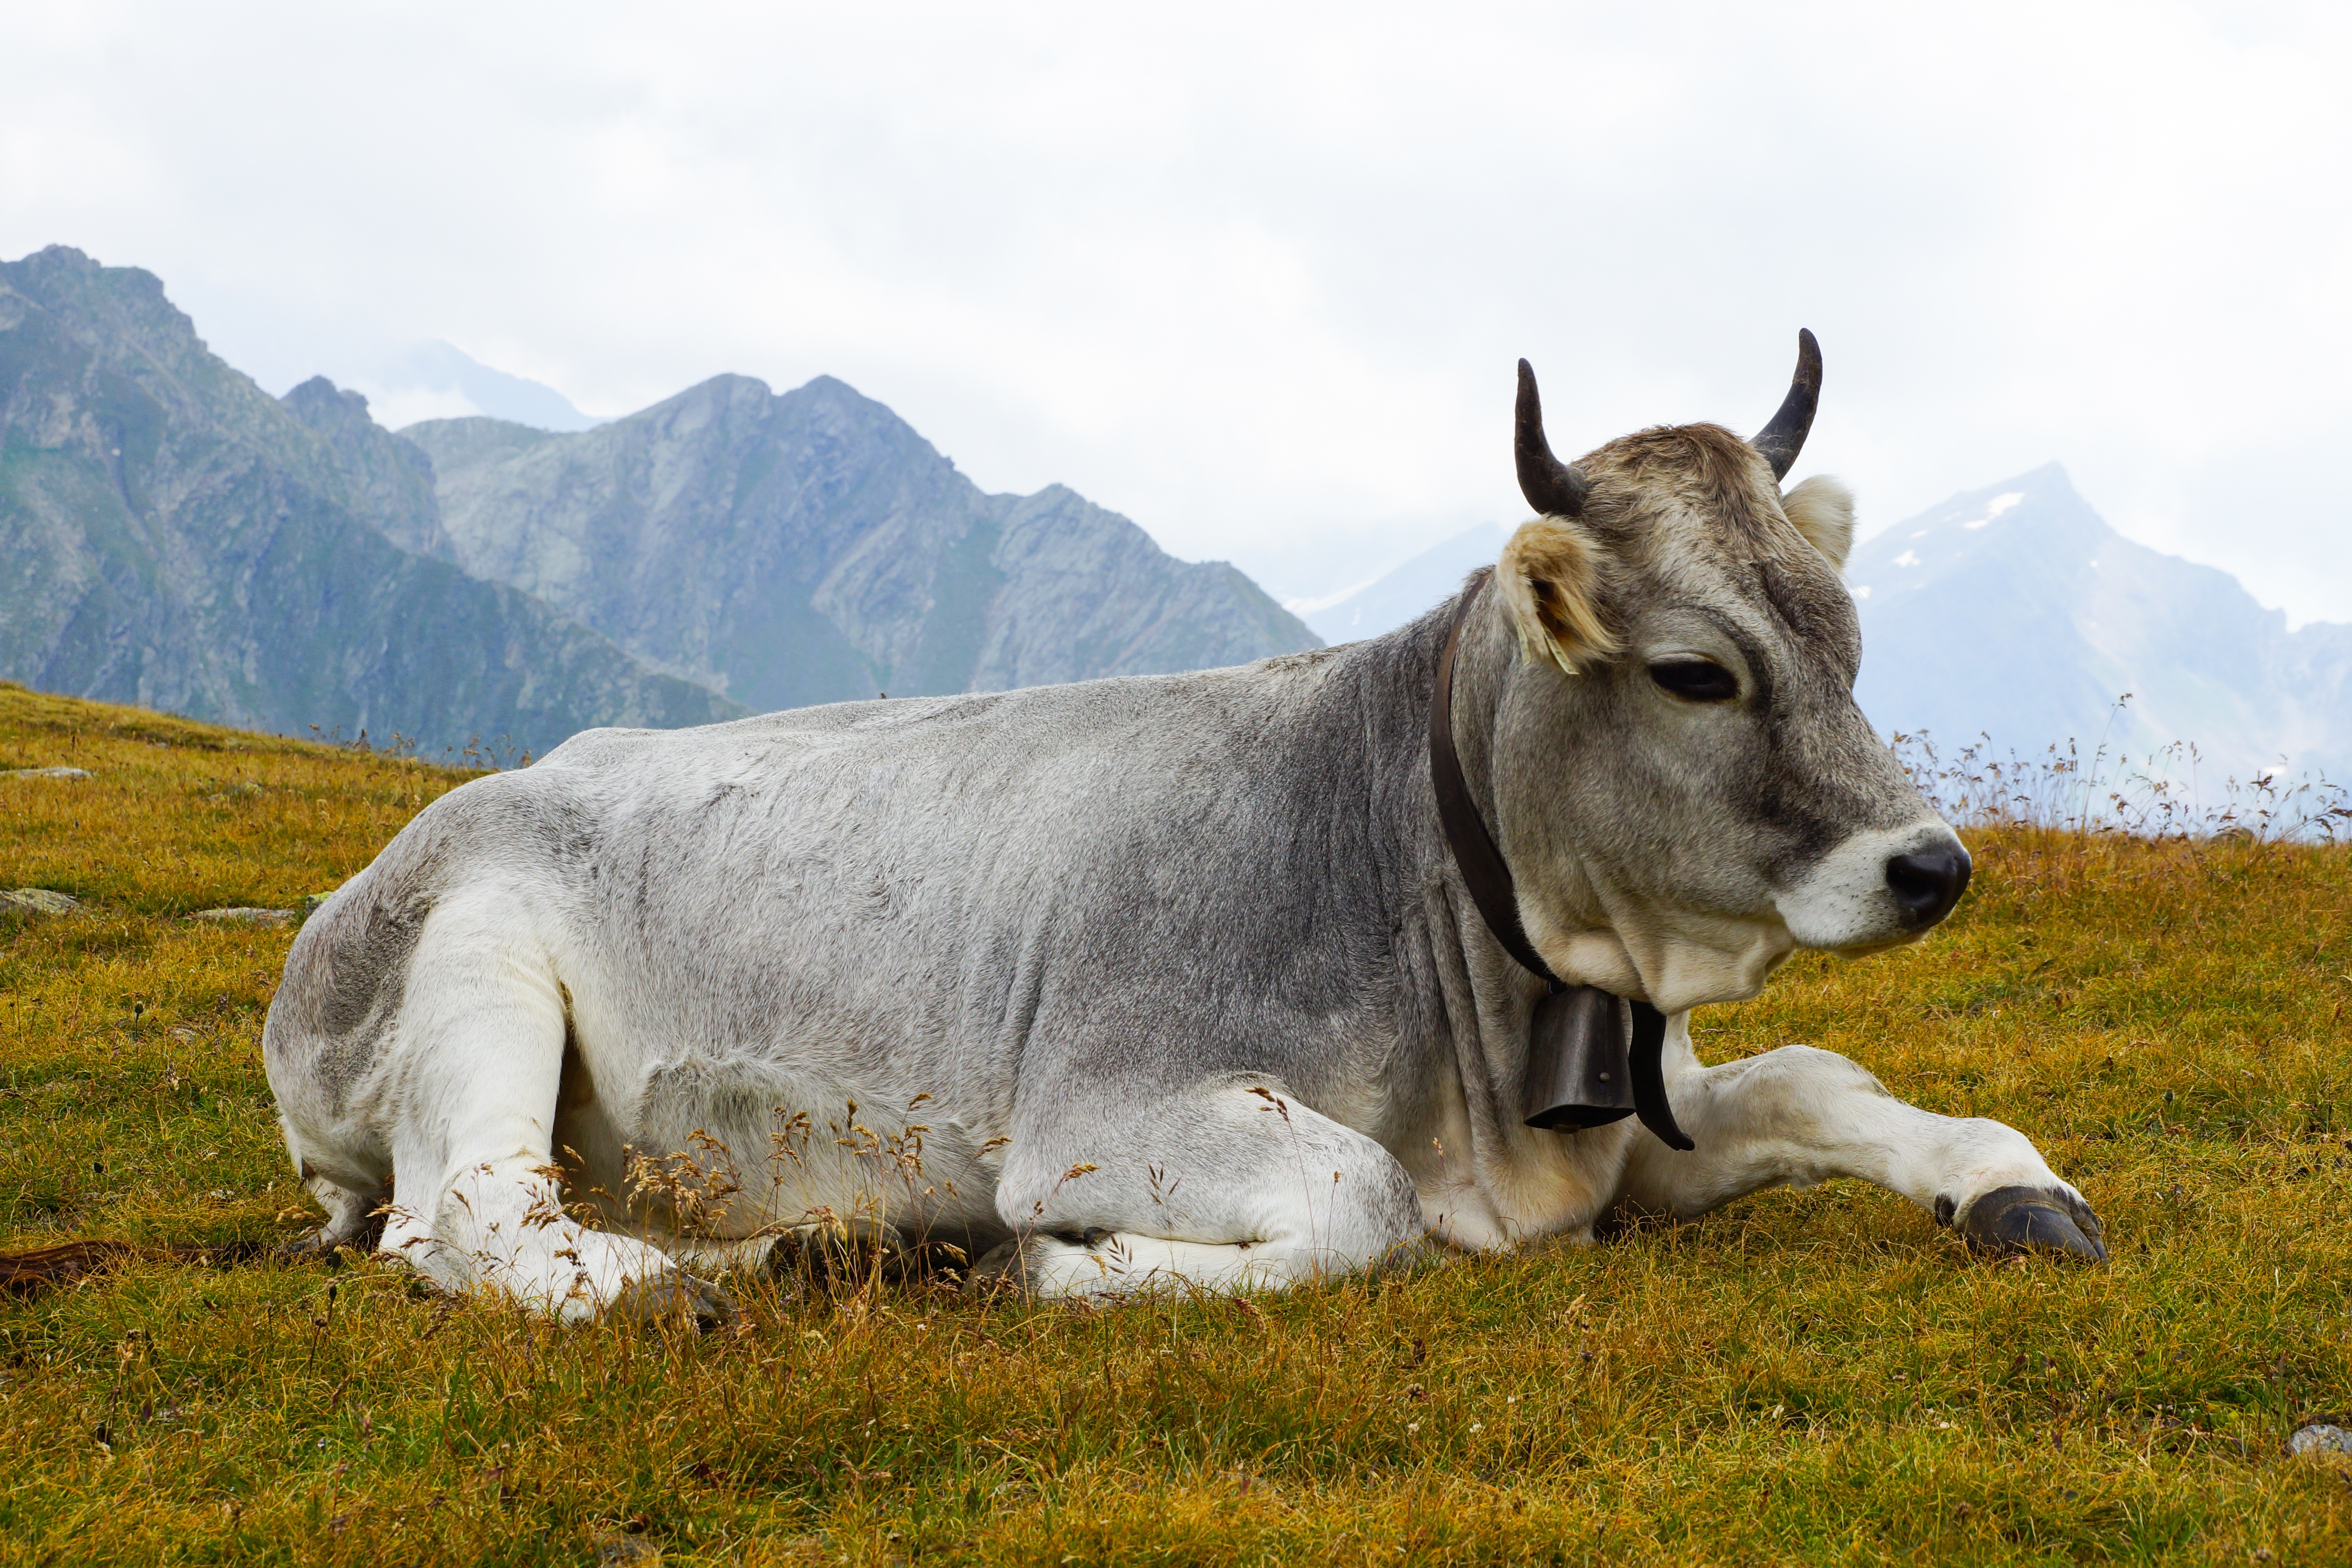
grass, meadow, animal, horn, cow, herd, pasture, grazing, livestock, mammal, alpine, rest, beef, donkey, vertebrate, ox, concerns, rural area, ruminants, milk cow, animal husbandry, pack animal, cattle like mammal